Pastoralism

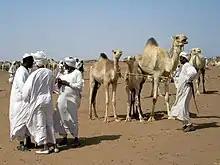
Camel market in Sudan

Different mobility patterns can be observed: Somali pastoralists keep their animals in one of the harshest environments but they have evolved over the centuries. Somalis have well-developed pastoral culture where complete system of life and governance has been refined. Somali poetry depicts humans interactions, pastoral animals, beasts on the prowl, and other natural things such the rain, celestial events and historic events of significance. Wise sage Guled Haji coined a proverb that encapsulates the centrality of water in pastoral life: